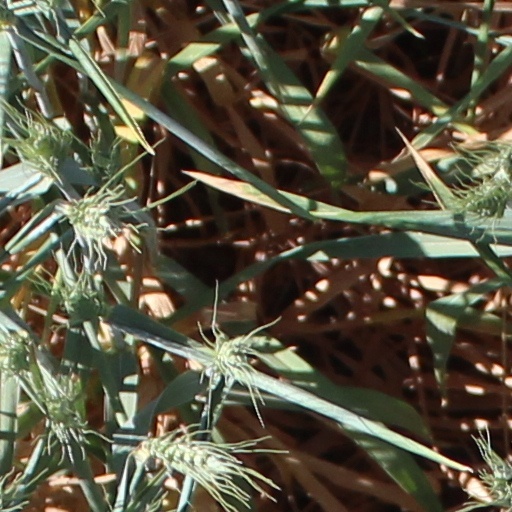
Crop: wheat